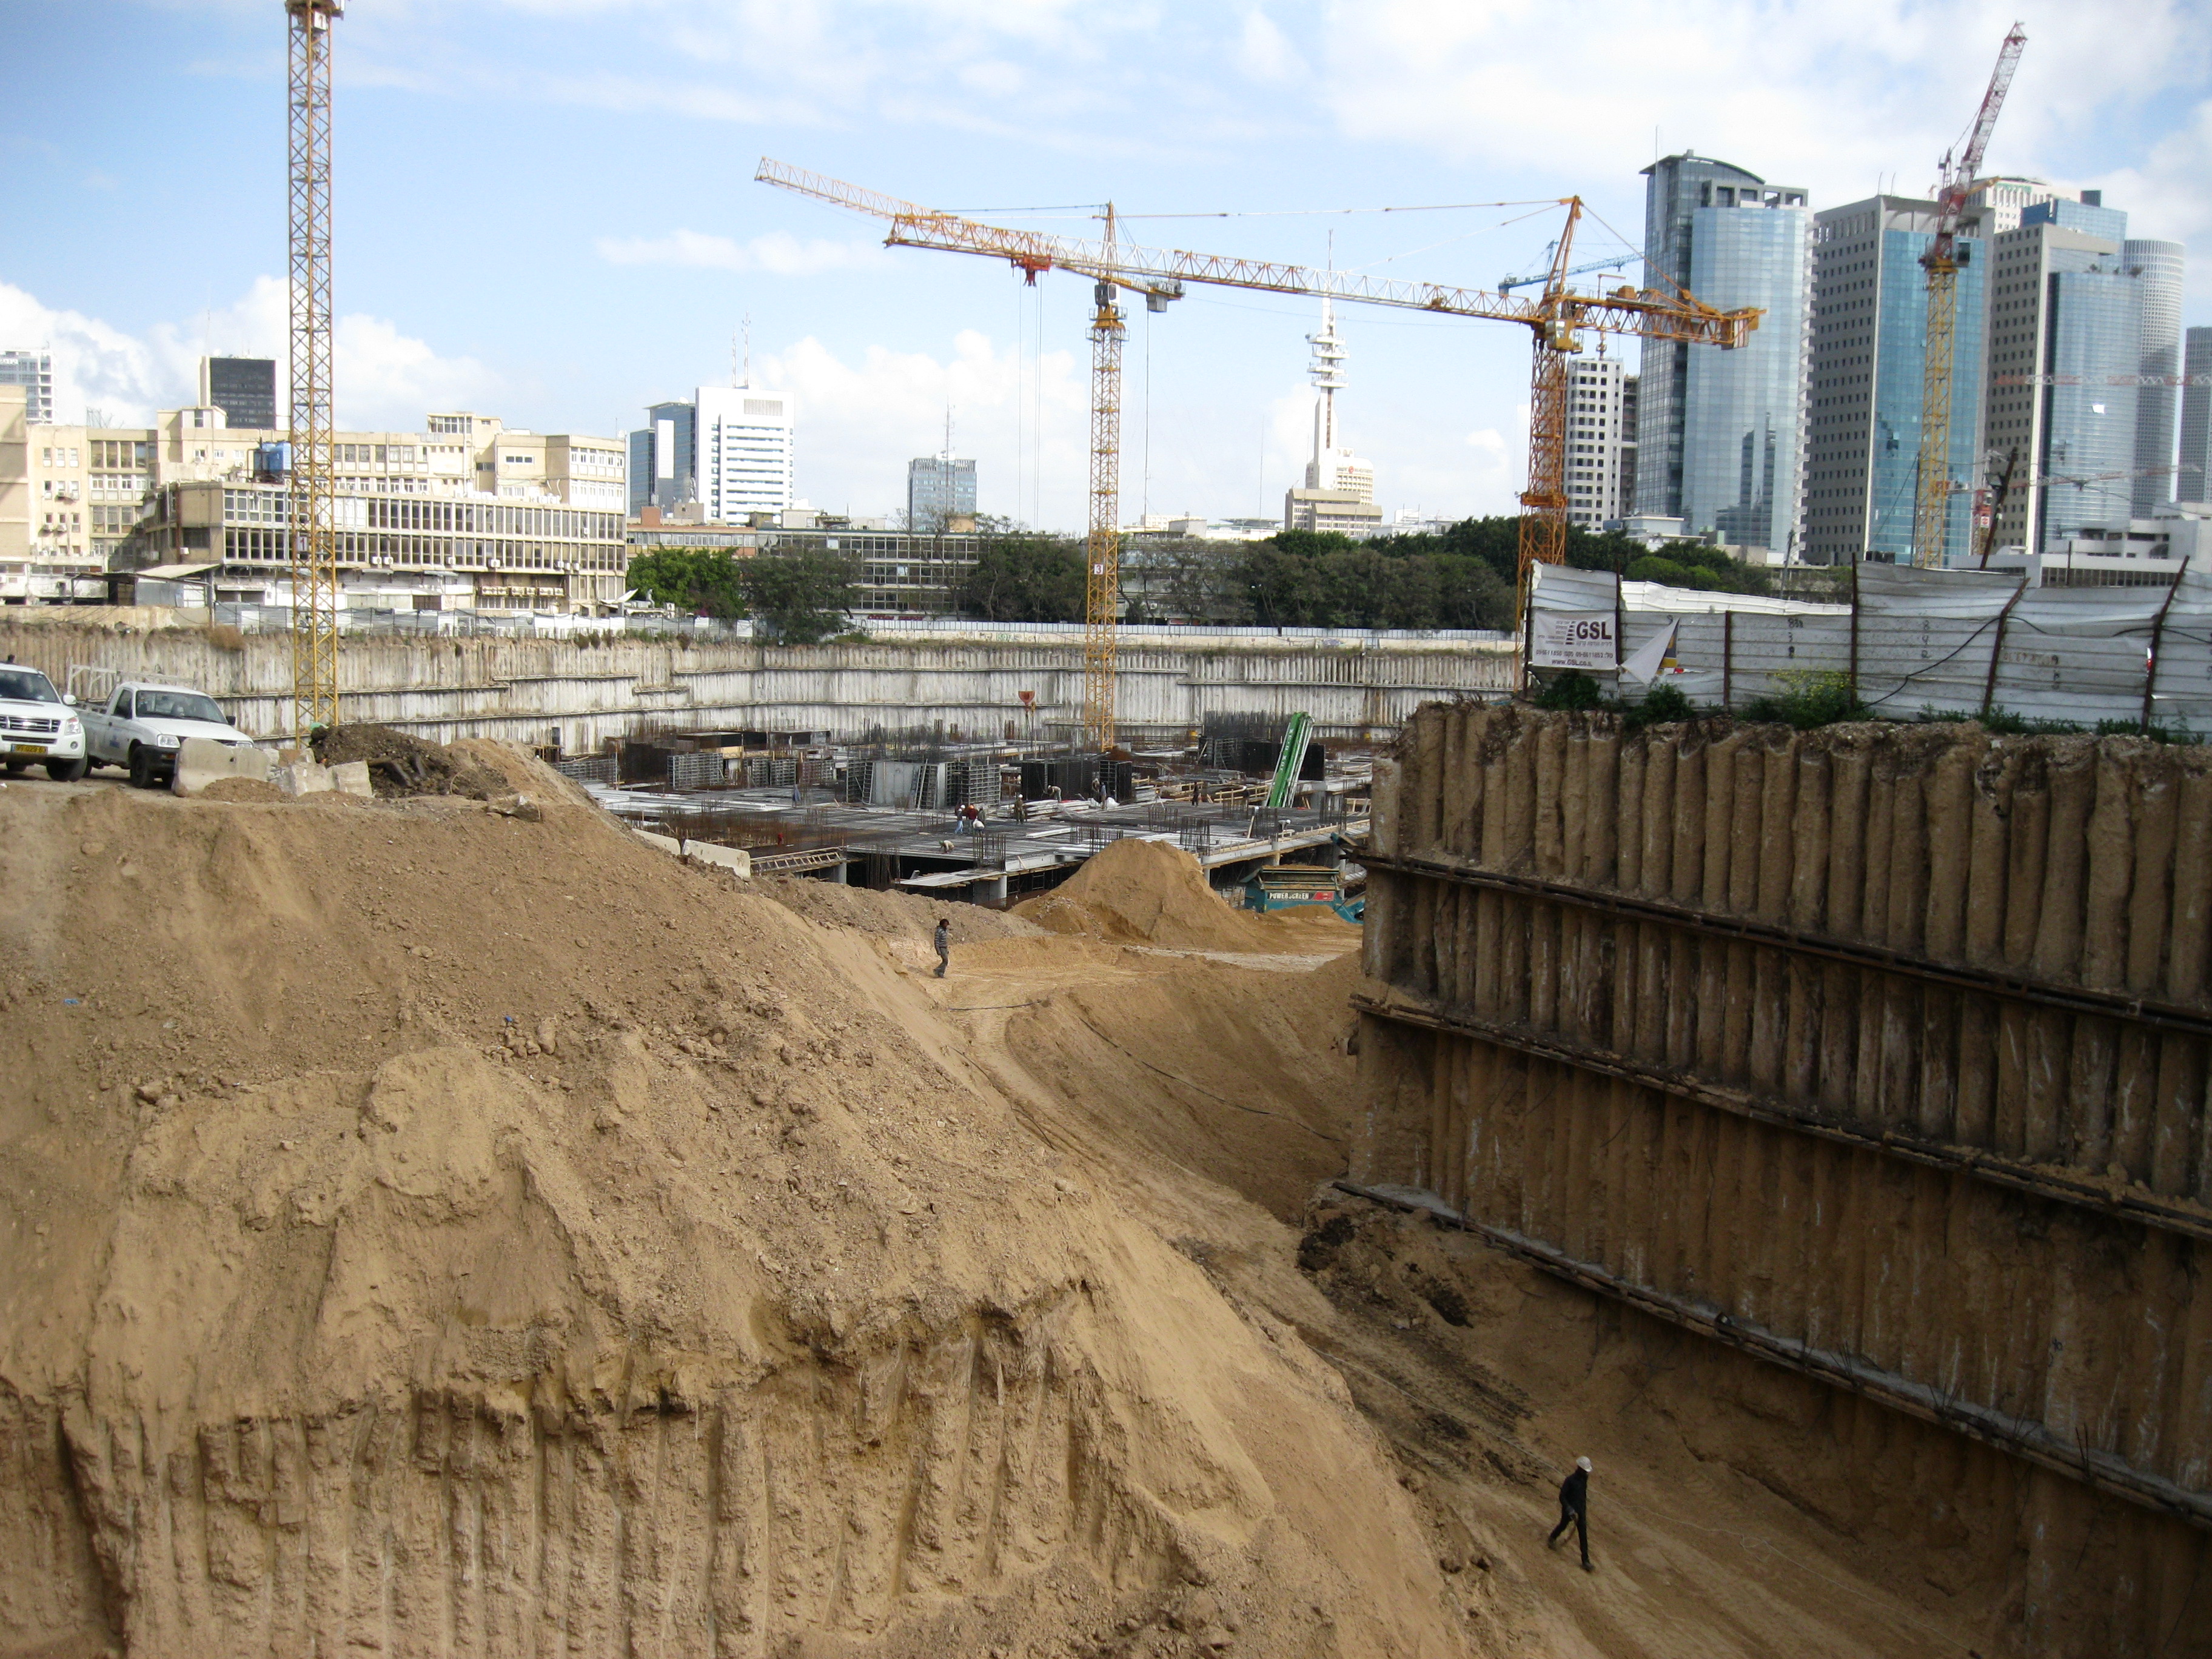
industrial, construction, day, city, morning, concrete, building, large structure, development, architecture, evolution, high angle, view, crane, machine, levels, floor, clouds, blue sky, crater, hole, dig, fence, border, reinforced concrete, soil, project, composite material, cement, vehicle